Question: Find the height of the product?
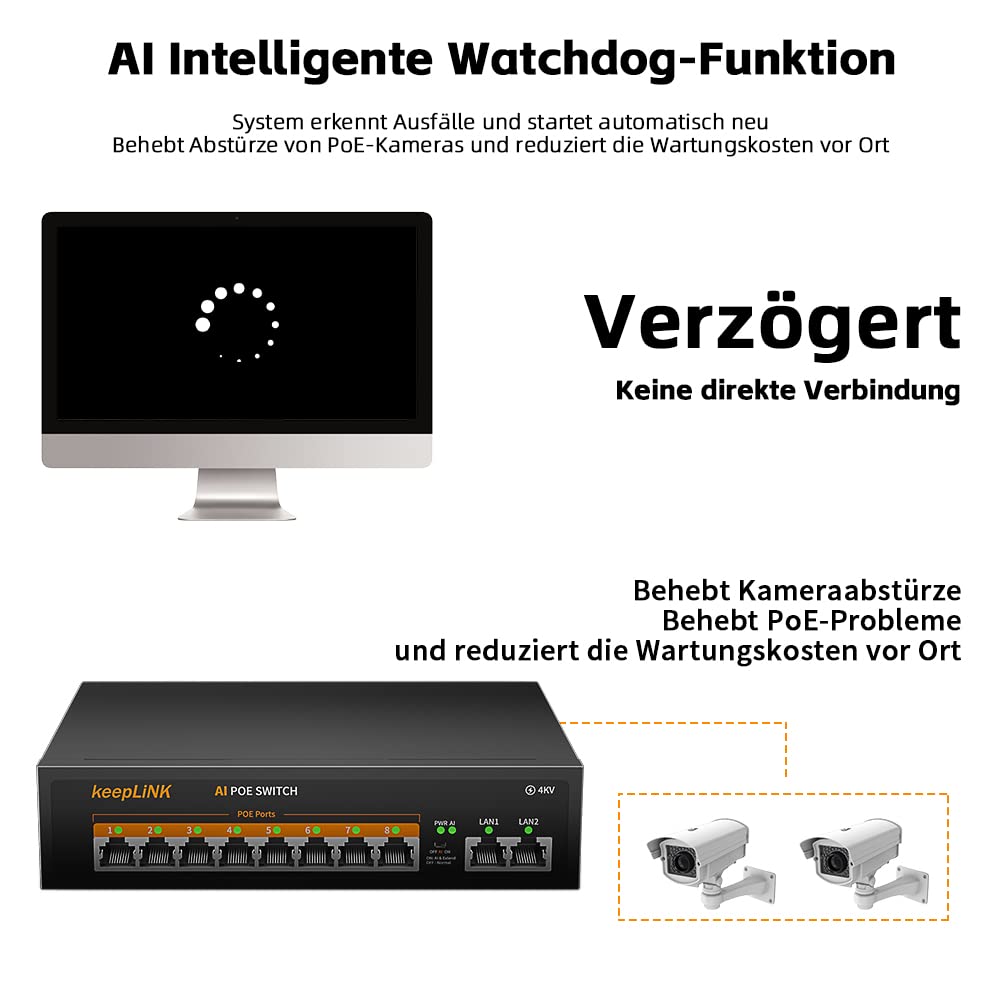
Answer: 1.0 inch